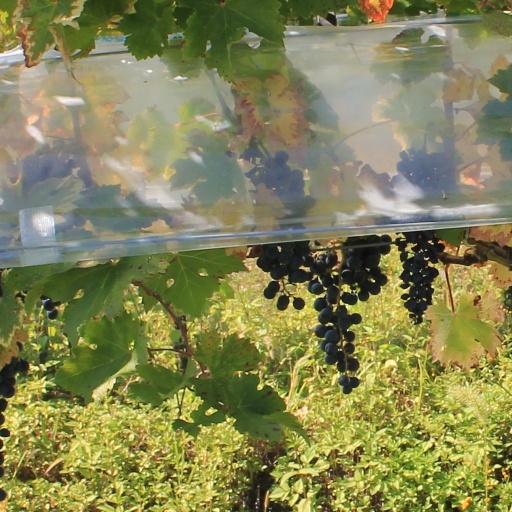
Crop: grape